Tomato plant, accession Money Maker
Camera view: vertical (180 deg); turntable rotation: 90 degrees
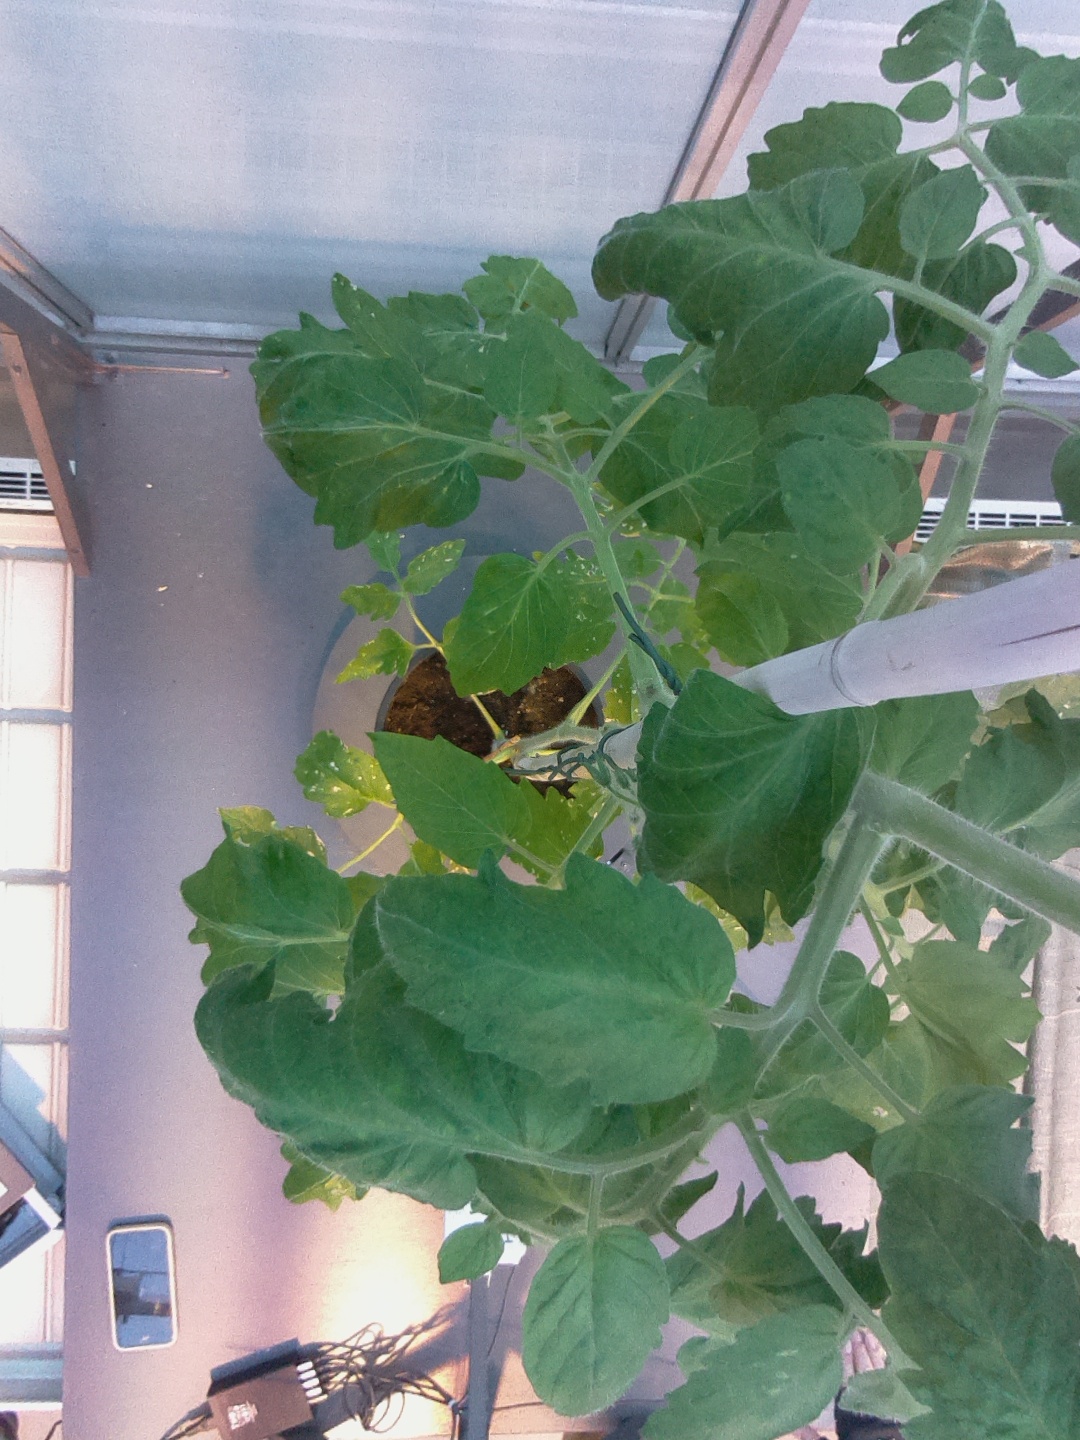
BBCH growth stage 62: 20%-30% of flowers open